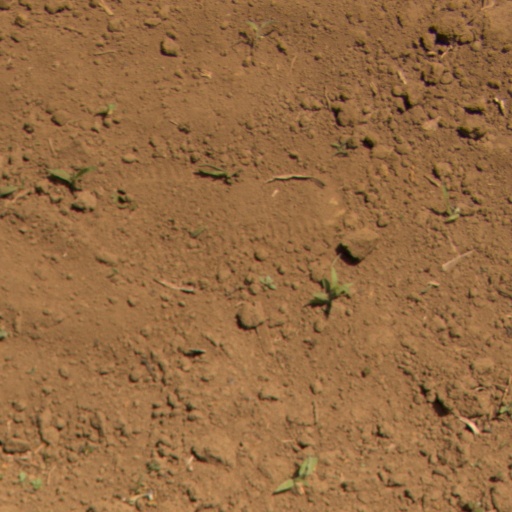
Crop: Jerusalem artichoke